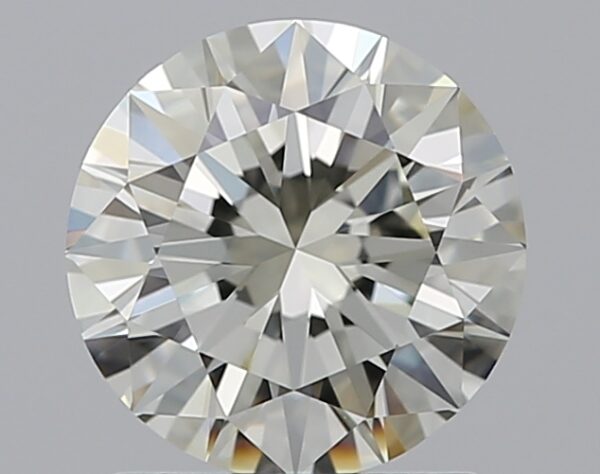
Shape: round
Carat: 1.2
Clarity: VVS2
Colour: L
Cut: EX
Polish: EX
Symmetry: EX
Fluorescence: N
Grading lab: GIA
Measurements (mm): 6.79 x 6.84 x 4.18